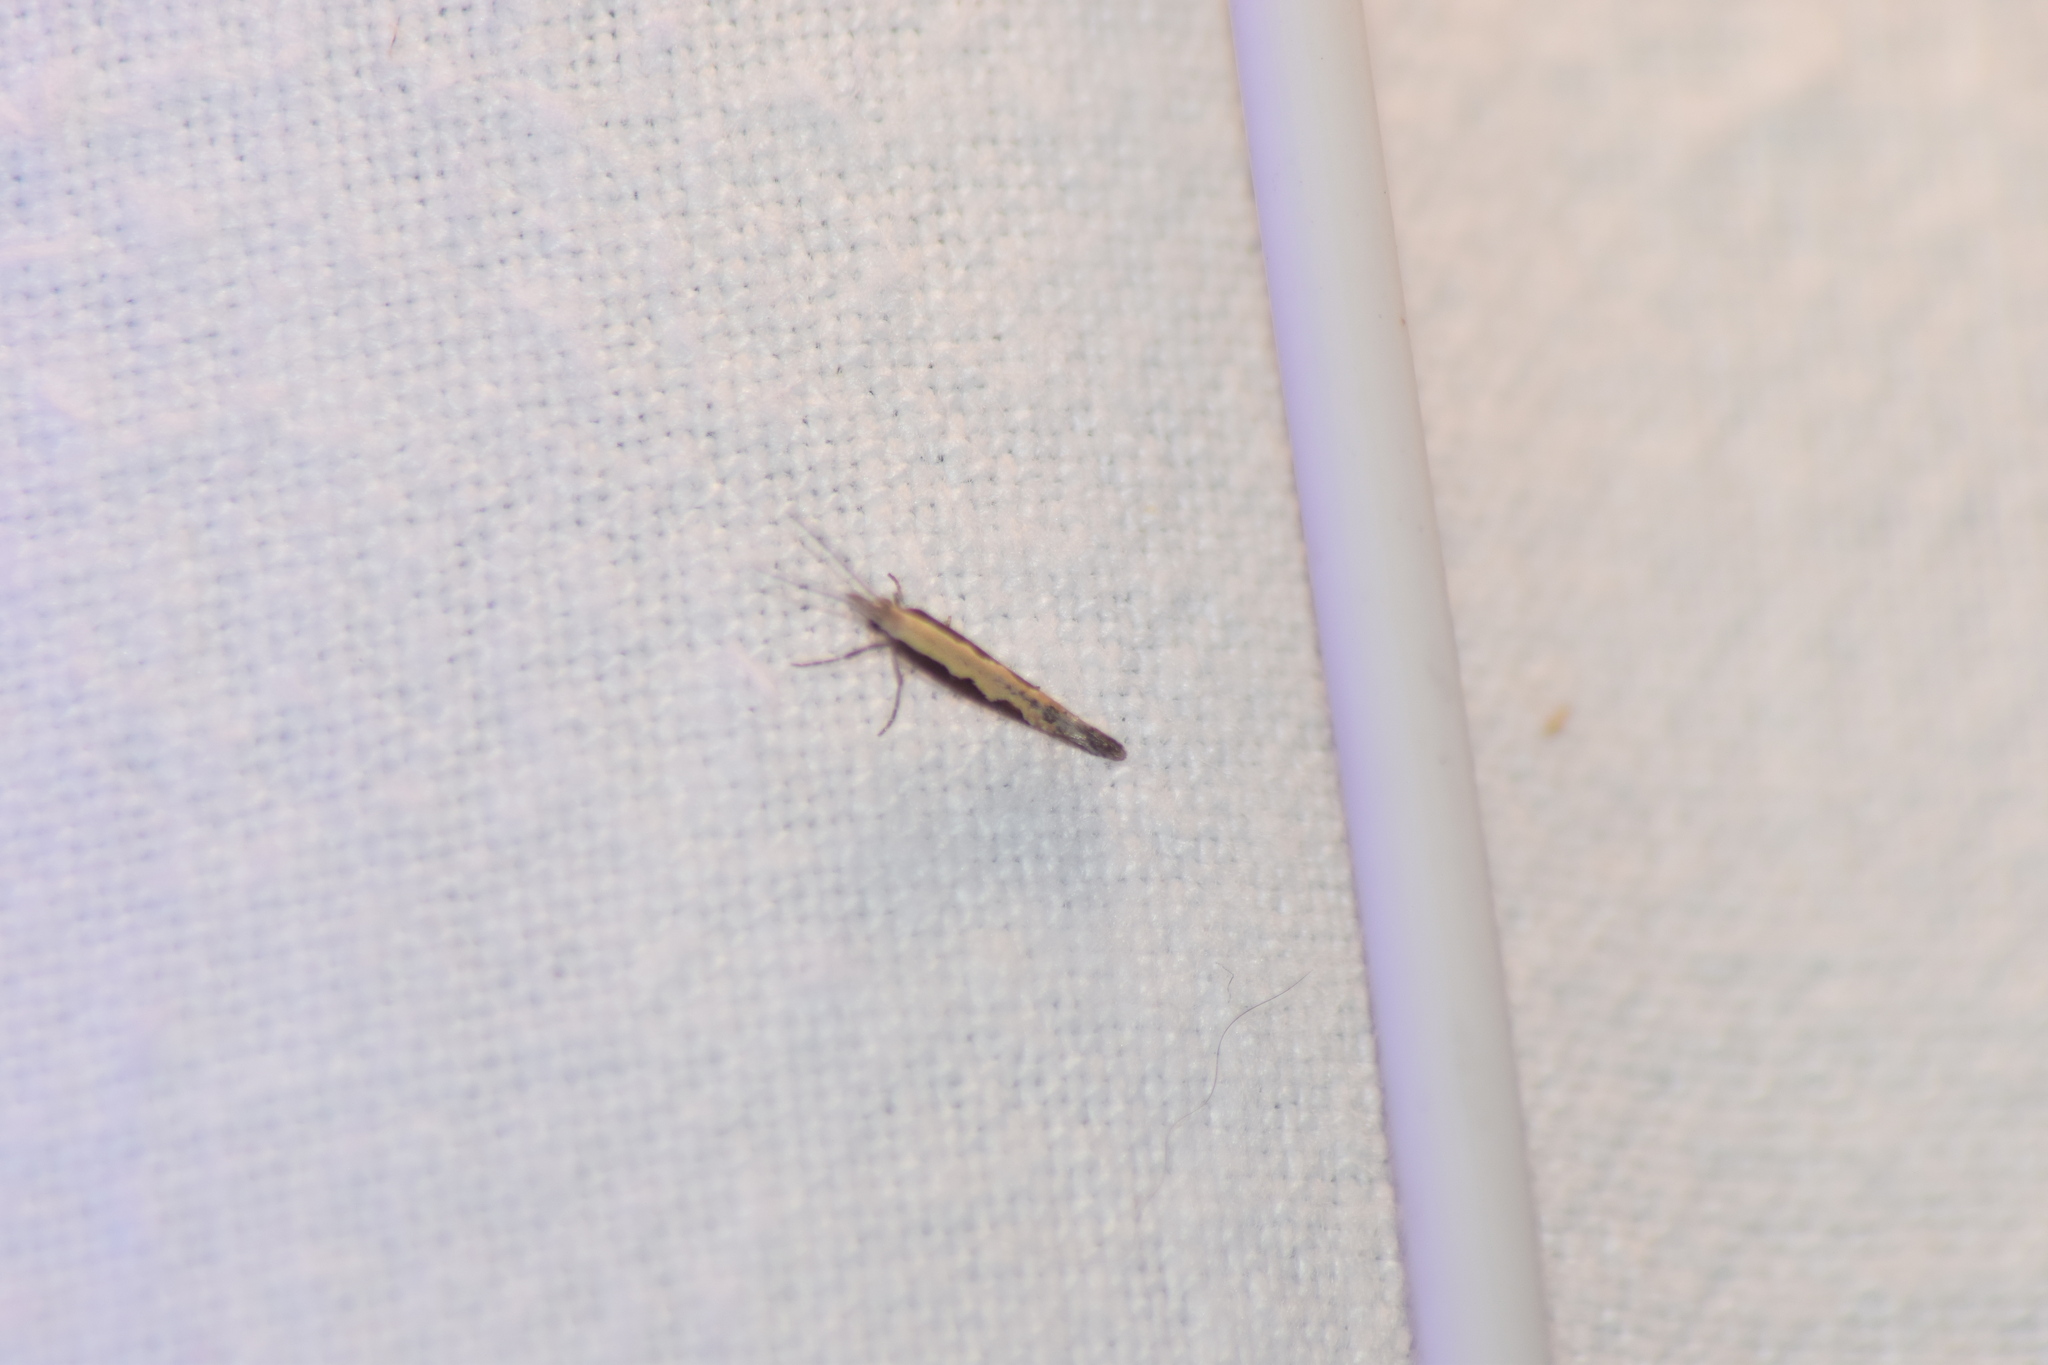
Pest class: diamondback_moth